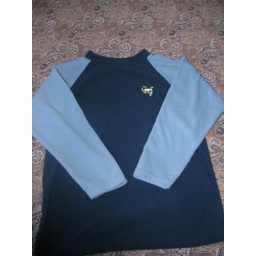
boys shirt included in the lot